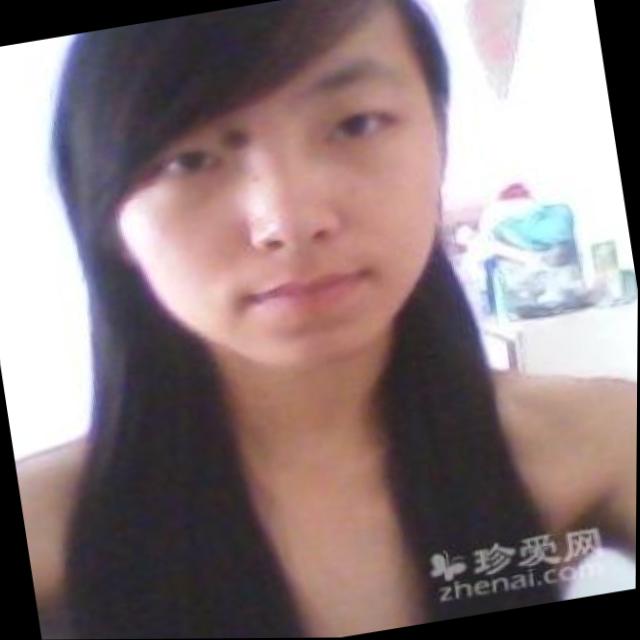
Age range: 21-44